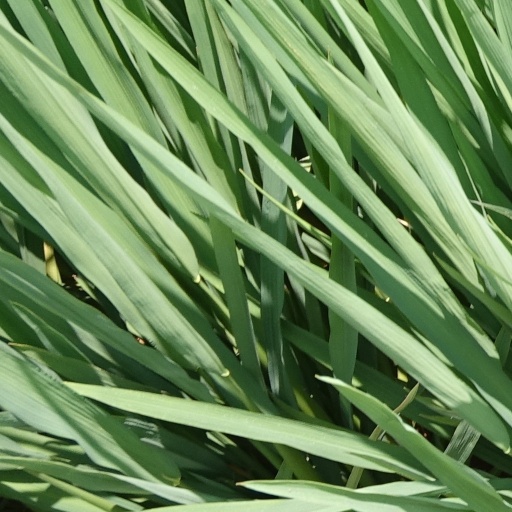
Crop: rice